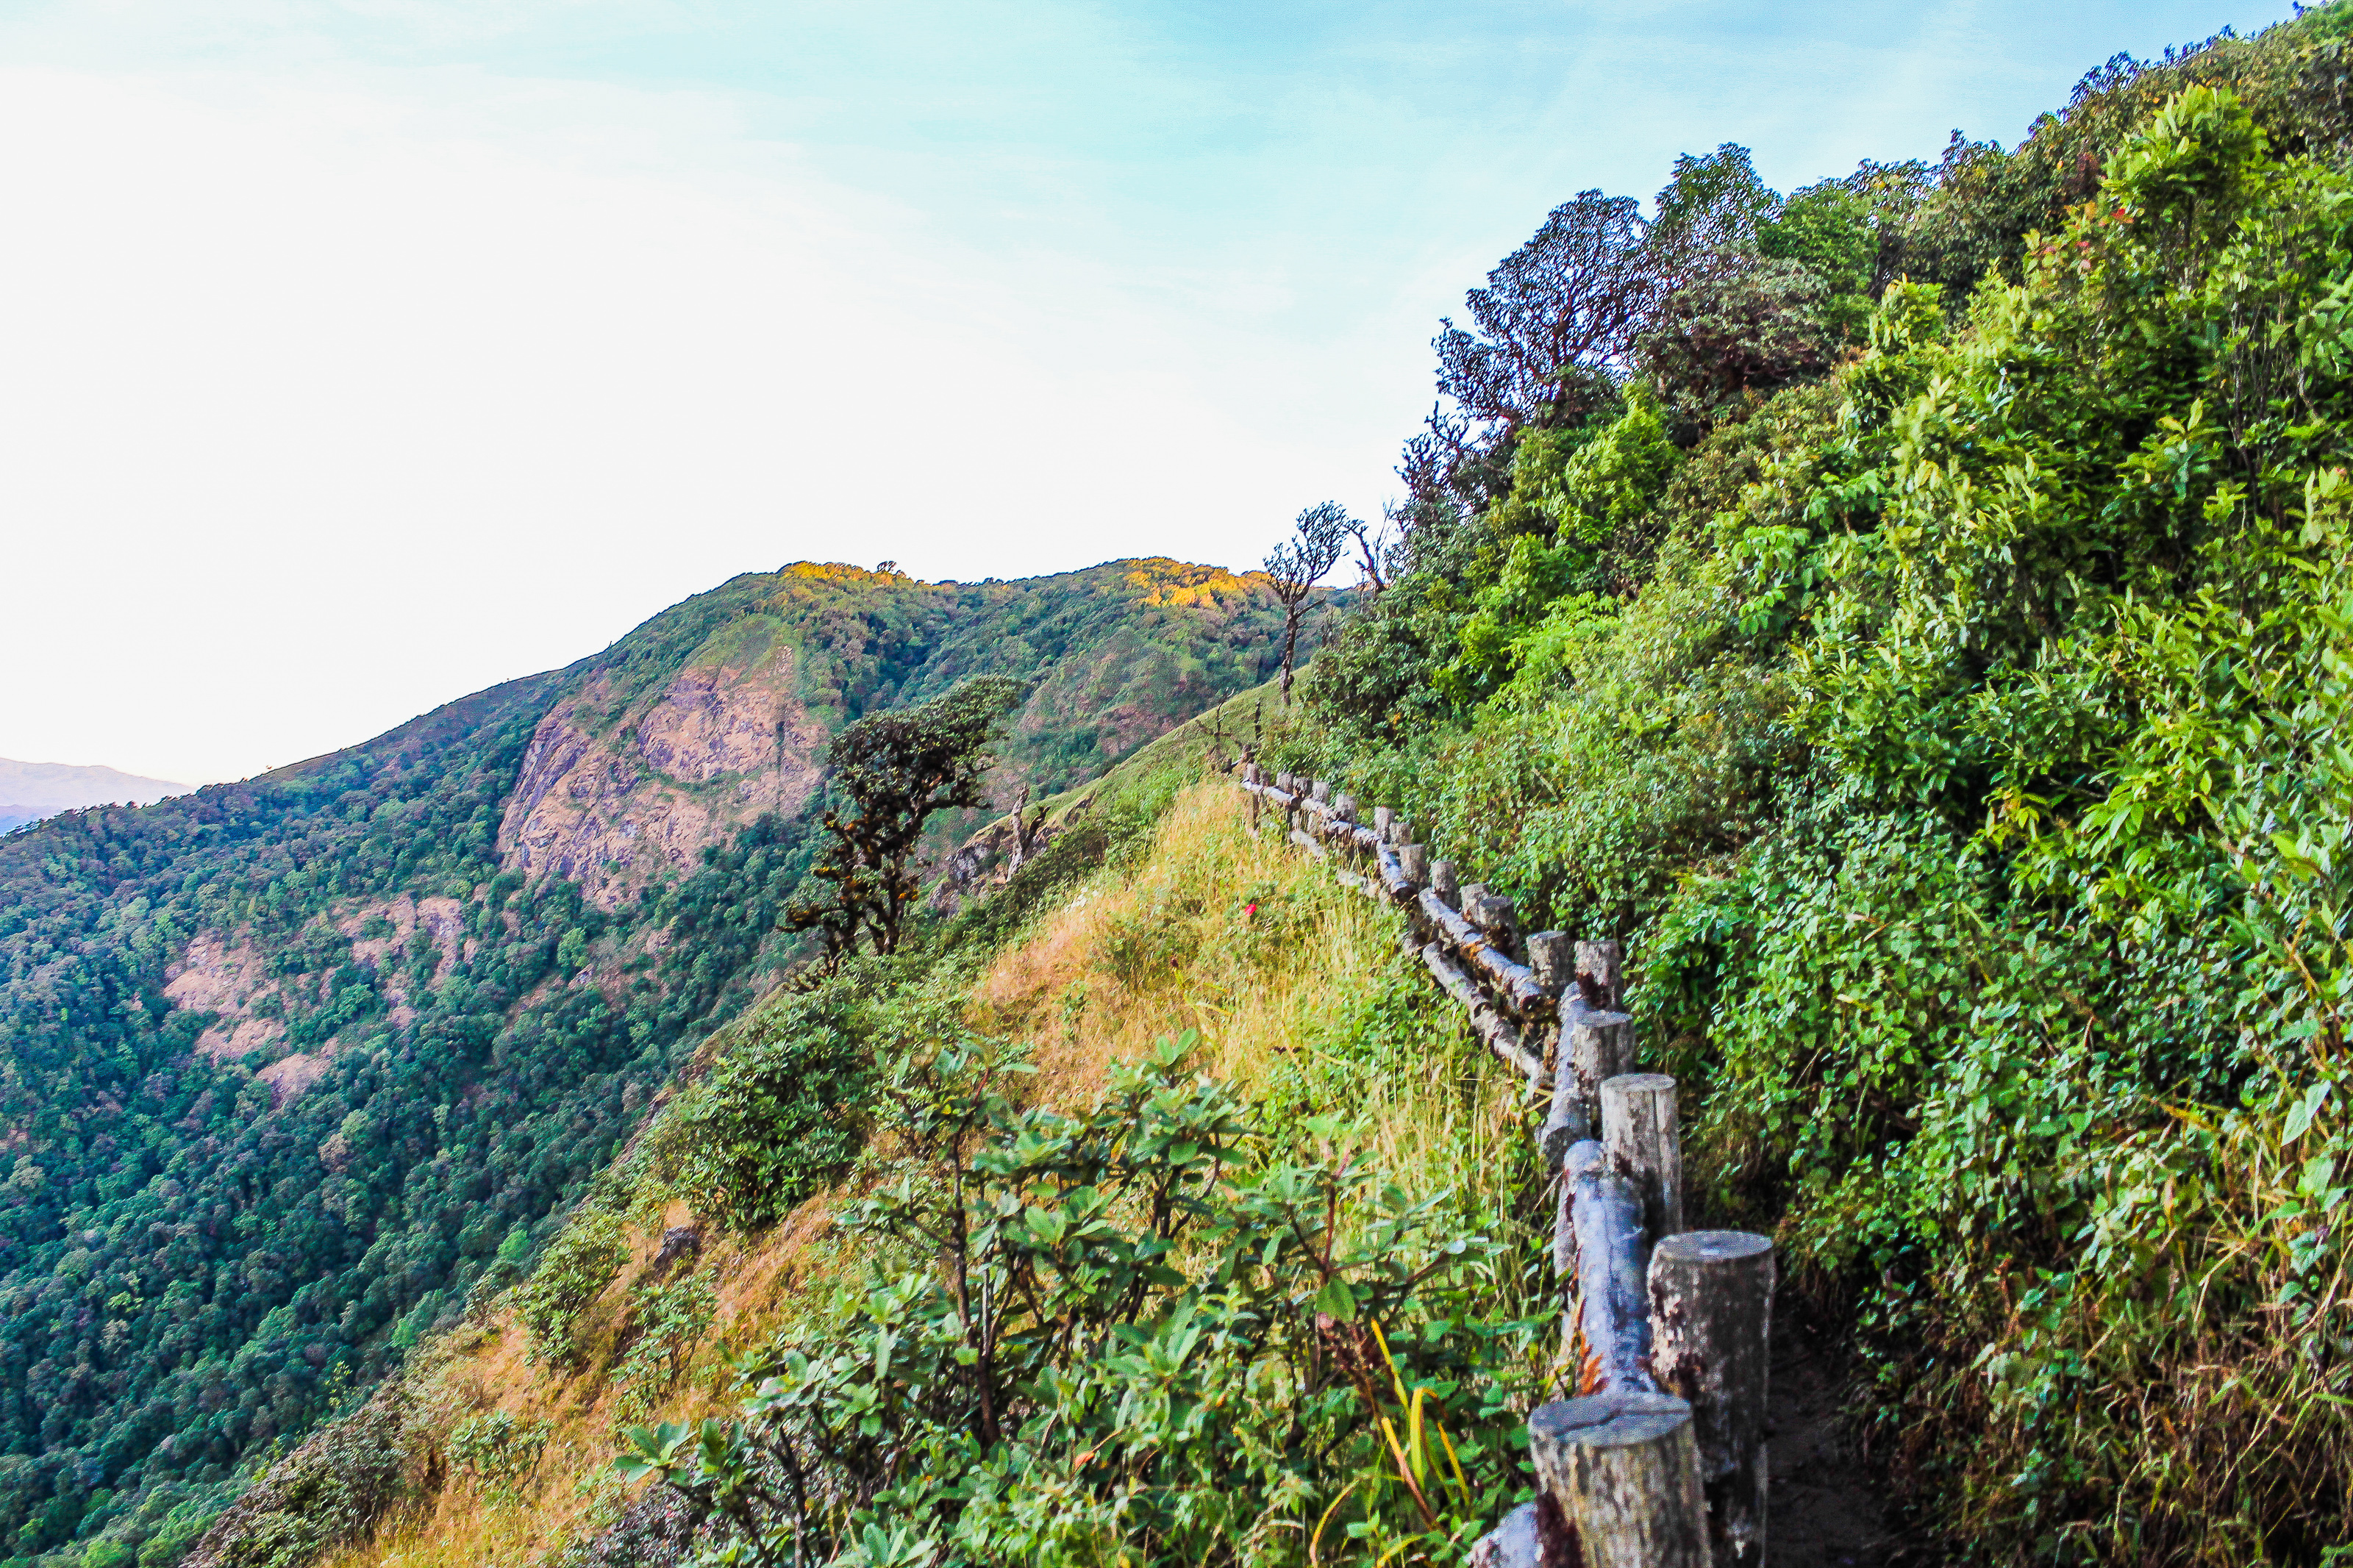
jungle, footpath, garden, path, forest, landscape, nature, park, tree, outdoor, natural, green, environment, plant, walkway, pathway, walk, way, wood, background, foliage, tropical, wild, travel, road, leaf, wooden, adventure, asia, track, vegetation, natural landscape, mountain, mountainous landforms, hill, wilderness, sky, nature reserve, hill station, wall, ridge, highland, rock, grass, rural area, national park, plant community, trail, tourism, terrain, mount scenery, cliff, city, slope, chaparral, escarpment